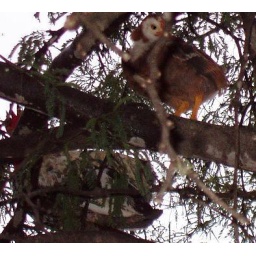
chick and chicken in tree